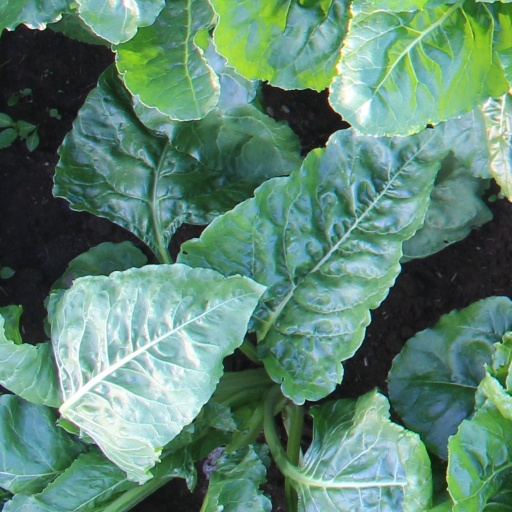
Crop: sugar beet